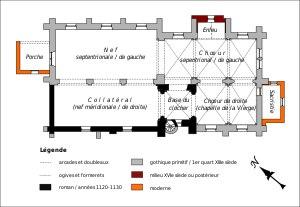
L'église Saint-Lucien est une église catholique paroissiale située à Courcelles-sur-Viosne, dans le Val-d'Oise, en France. À l'extérieur, le clocher roman du second quart du XIIᵉ siècle constitue son élément le plus intéressant. Il subsiste de la première église, qui devait être achevée en 1161, date de fondation de la paroisse, et se limiter à un seul vaisseau. La base du clocher possède l'une des voûtes d'ogives les plus anciennes du département, et une dizaine de chapiteaux romans. Le chœur gothique du début XIIIᵉ siècle est très austère à l'extérieur, mais présente une architecture élégante et soignée à l'intérieur. C'est l'un des très rares chœurs à double vaisseau de la région, à l'instar de Genainville. Le vaisseau du sud est situé dans l'axe de la nef romane et du clocher. L'autre vaisseau, qui compte une travée supplémentaire au nord du clocher, est complété par une deuxième nef bientôt après sa construction. Cette nef, ainsi que l'autre, est simplement plafonnée, et dénuée d'intérêt. L'église Saint-Lucien en tient toutefois la particularité d'être une église à double nef.